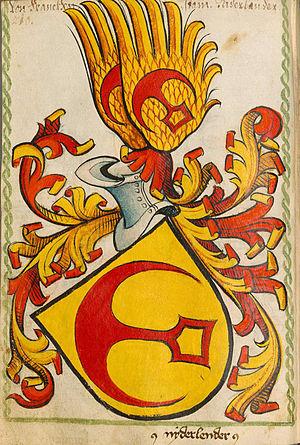
Frankenstein peut désigner :
Frankenstein est le nom d'une famille de la noblesse immémoriale franconienne qui descend de la dynastie des seigneurs et baillis de Breuberg dans l'Odenwald, respectivement seigneurs de Lützelbach.